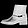
Label: Ankle boot